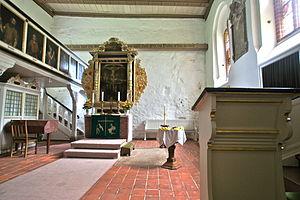
Hambourg (Sinstorf), Allemagne: Eglise: autel